Burl Cain

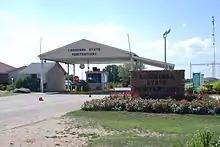
Louisiana State Penitentiary, the prison which Cain managed

Nathan Burl Cain (born July 2, 1942) is an American corrections officer and prison warden who currently serves as the commissioner of the Mississippi Department of Corrections and the former warden at the Louisiana State Penitentiary at Angola in West Feliciana Parish, north of Baton Rouge, Louisiana. He worked there for twenty-one years, from January 1995 until his resignation in 2016.